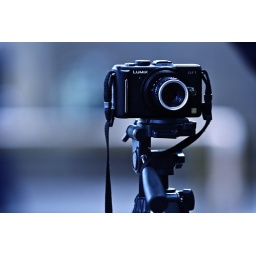
rocks in my bed